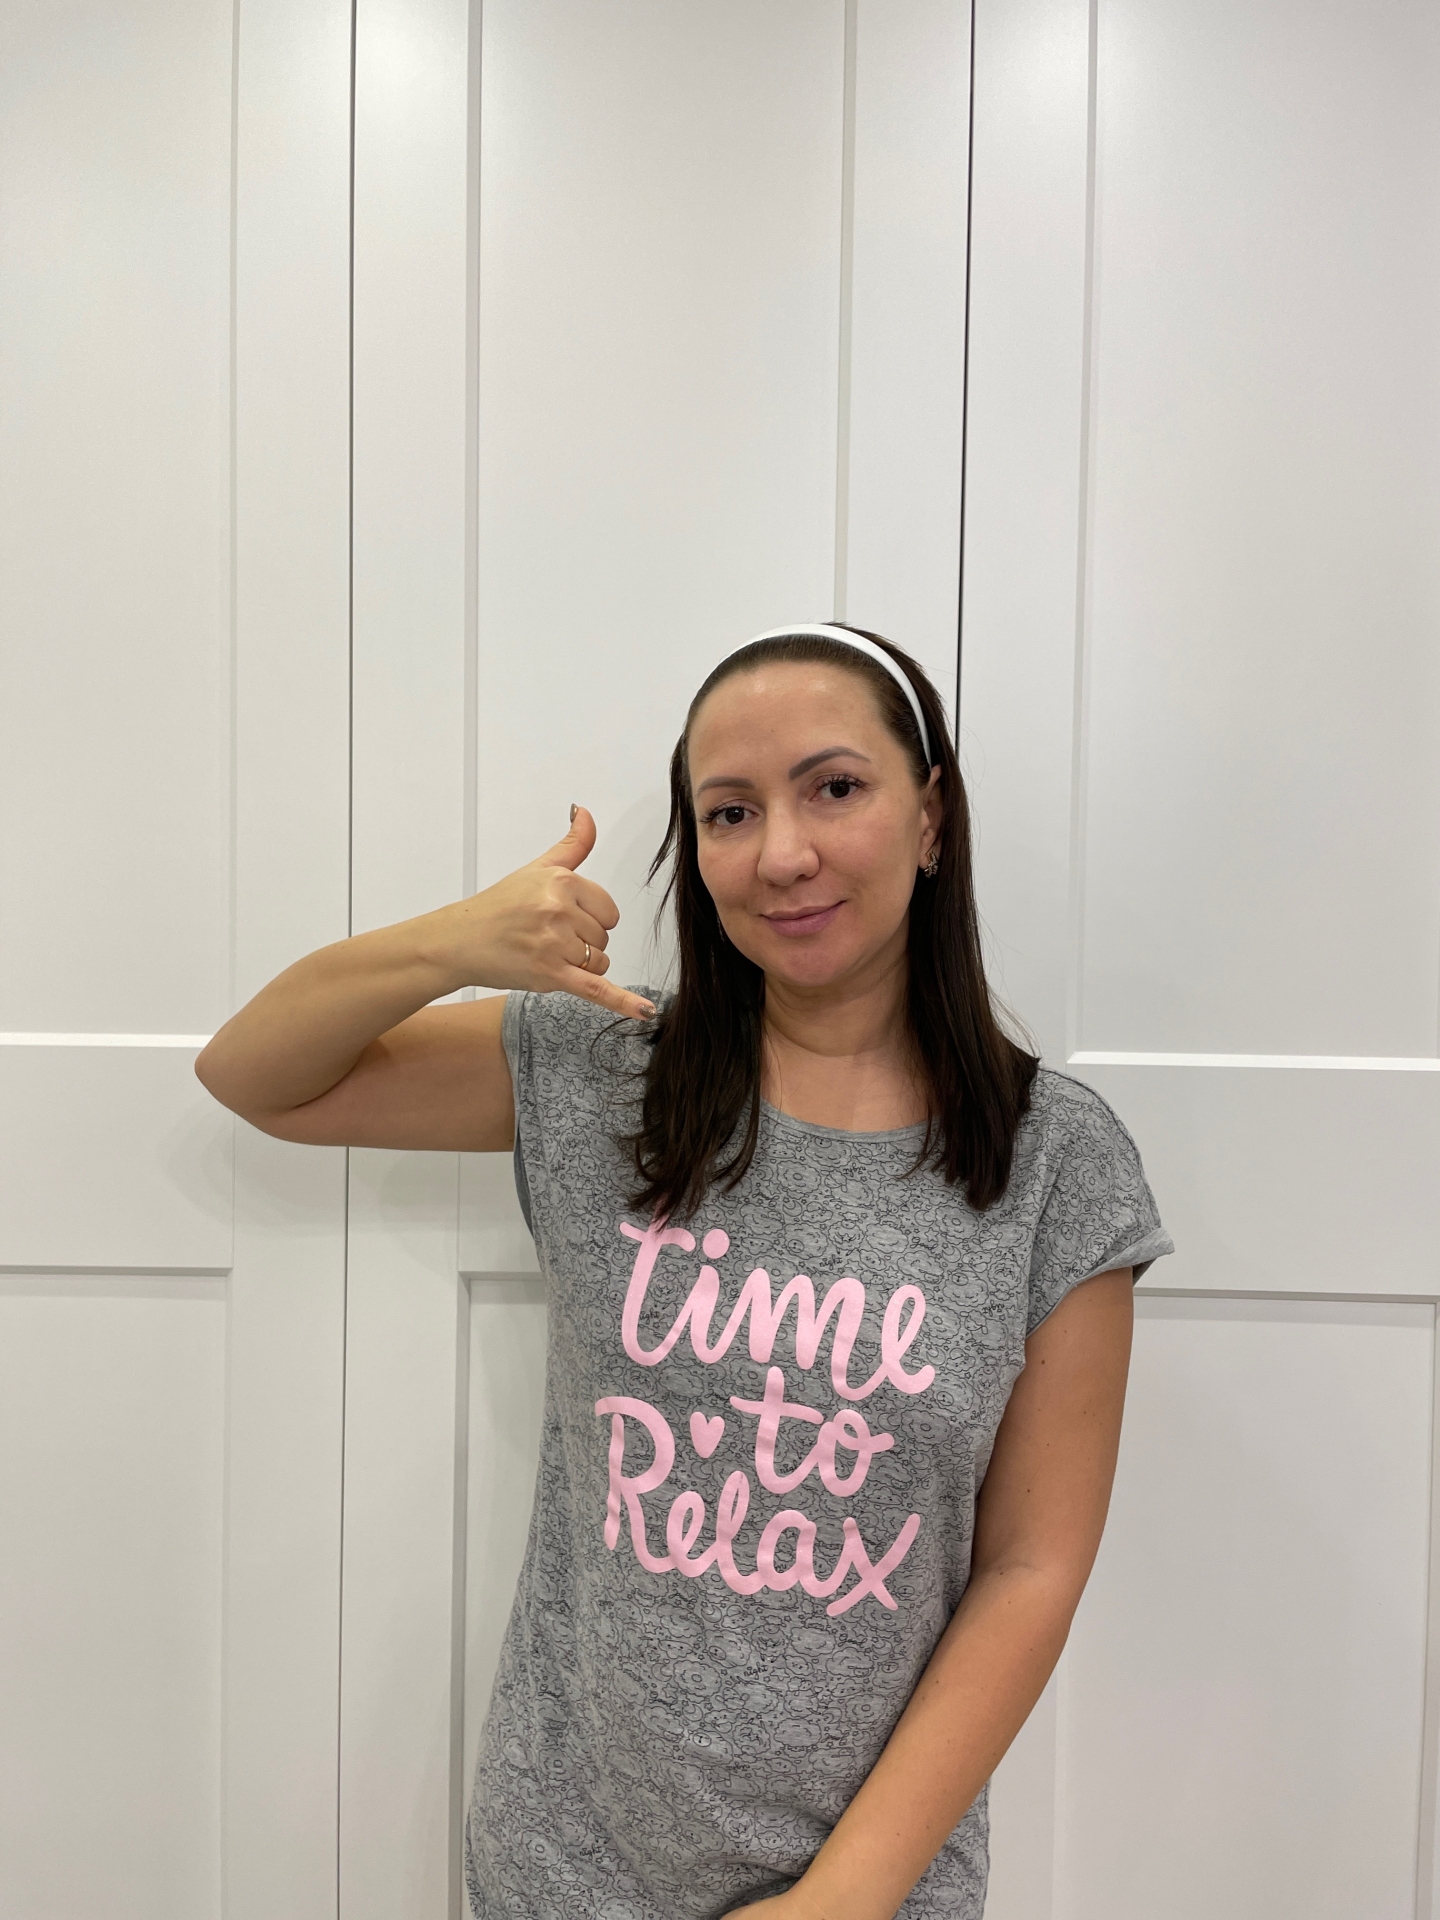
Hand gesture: call